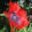
Label: poppy